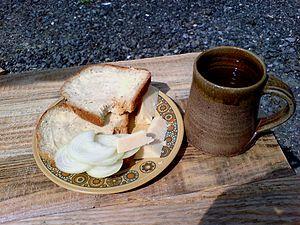
Le ploughman’s lunch, terme anglais qui signifie littéralement en français « déjeuner du laboureur », est un mets froid originaire du Royaume-Uni, traditionnellement servi dans les pubs et composé de pain, de beurre, de fromage, de jambon, de salade et de pickles. On y ajoute parfois du céleri, des carottes, du pâté, des œufs durs, de la betterave et des frites. Il est généralement accompagné de bière.